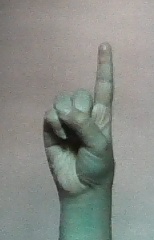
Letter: bb